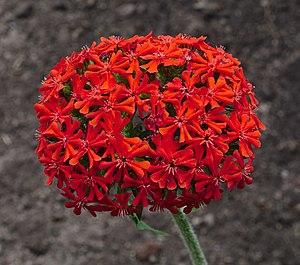
Lychnis, la Lychnide, est un genre d'angiospermes dicotylédones de la famille des Caryophyllacées. Il est très proche du genre Silene avec lequel il est souvent confondu, et dans lequel nombre d'anciens Lychnis ont d'ailleurs été intégrés en APGII et APGIII.